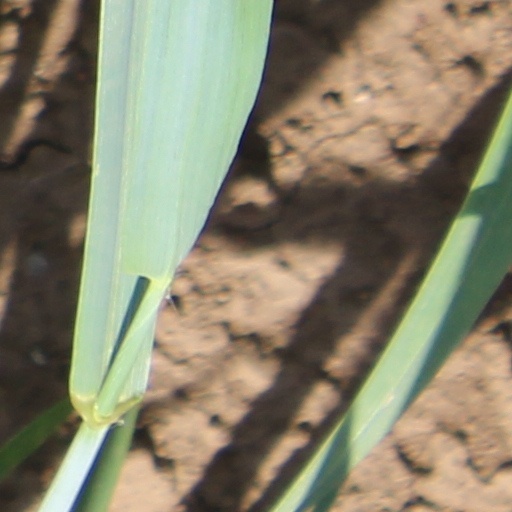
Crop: wheat